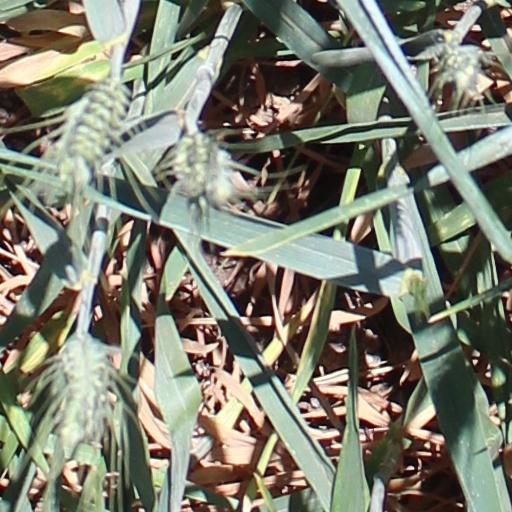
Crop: wheat